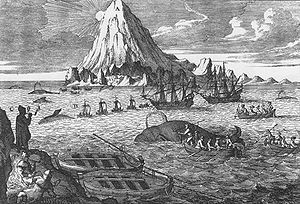
Norskehavet / Menneskets udnyttelse af havområdet / Fiskeri og hvalfangst
Arktisk hvalfangst (illustration fra 1700-tallet). Skibene er hollandske og dyrene er grønlandshvaler. Beerenberg på Jan Mayen kan ses i baggrunden.
Norskehavet er den del af Atlanterhavet, som ligger mellem Norge, Svalbard og Island. I øst grænser Norskehavet mod Barentshavet, i syd mod Nordsøen, i sydvest mod Atlanterhavet og i vest mod Grønlandshavet. Grænsen mod Barentshavet trækkes langs en linje mellem Sydkap på Spitsbergen over Bjørneøen til Nordkap. Mod Nordsøen er 61. breddekreds valgt som afgrænsning - mod Atlanterhavet danner en linje fra lige nord for Shetlandsøerne over Færøerne til vestspidsen af Island grænsen. Herfra trækkes en linje over Jan Mayen til Sydkap som grænsen mod Grønlandshavet. I mange sammenhænge regnes Grønlandshavet imidlertid som en del af Norskehavet.